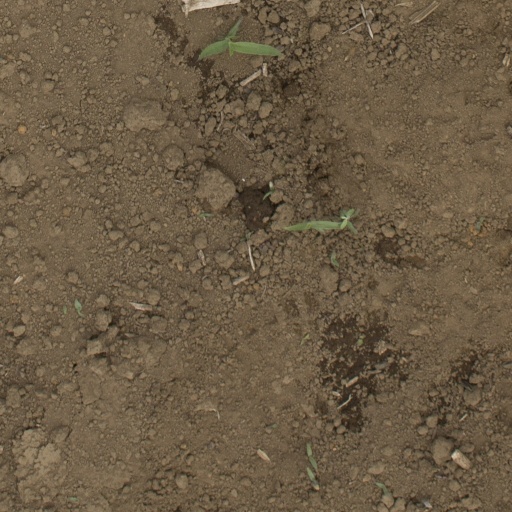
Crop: Jerusalem artichoke